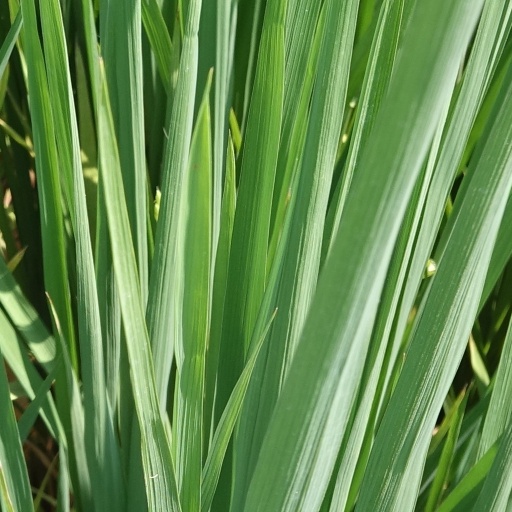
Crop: rice